Hougang United FC

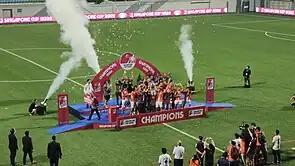
Hougang United players lifting the 2022 Singapore Cup trophy in its first ever piece of silverware in the club history.

On 19 November 2022, under the lead of caretaker manager Firdaus Kassim, Hougang United defeated defending champions, Tampines Rovers 3–2 in the 2022 Singapore Cup final in which Kristijan Krajček scored a hat-trick to secure The Cheetahs their first-ever silverware.